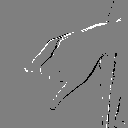
ASL letter: j